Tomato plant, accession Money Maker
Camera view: bottom (45 deg); turntable rotation: 120 degrees
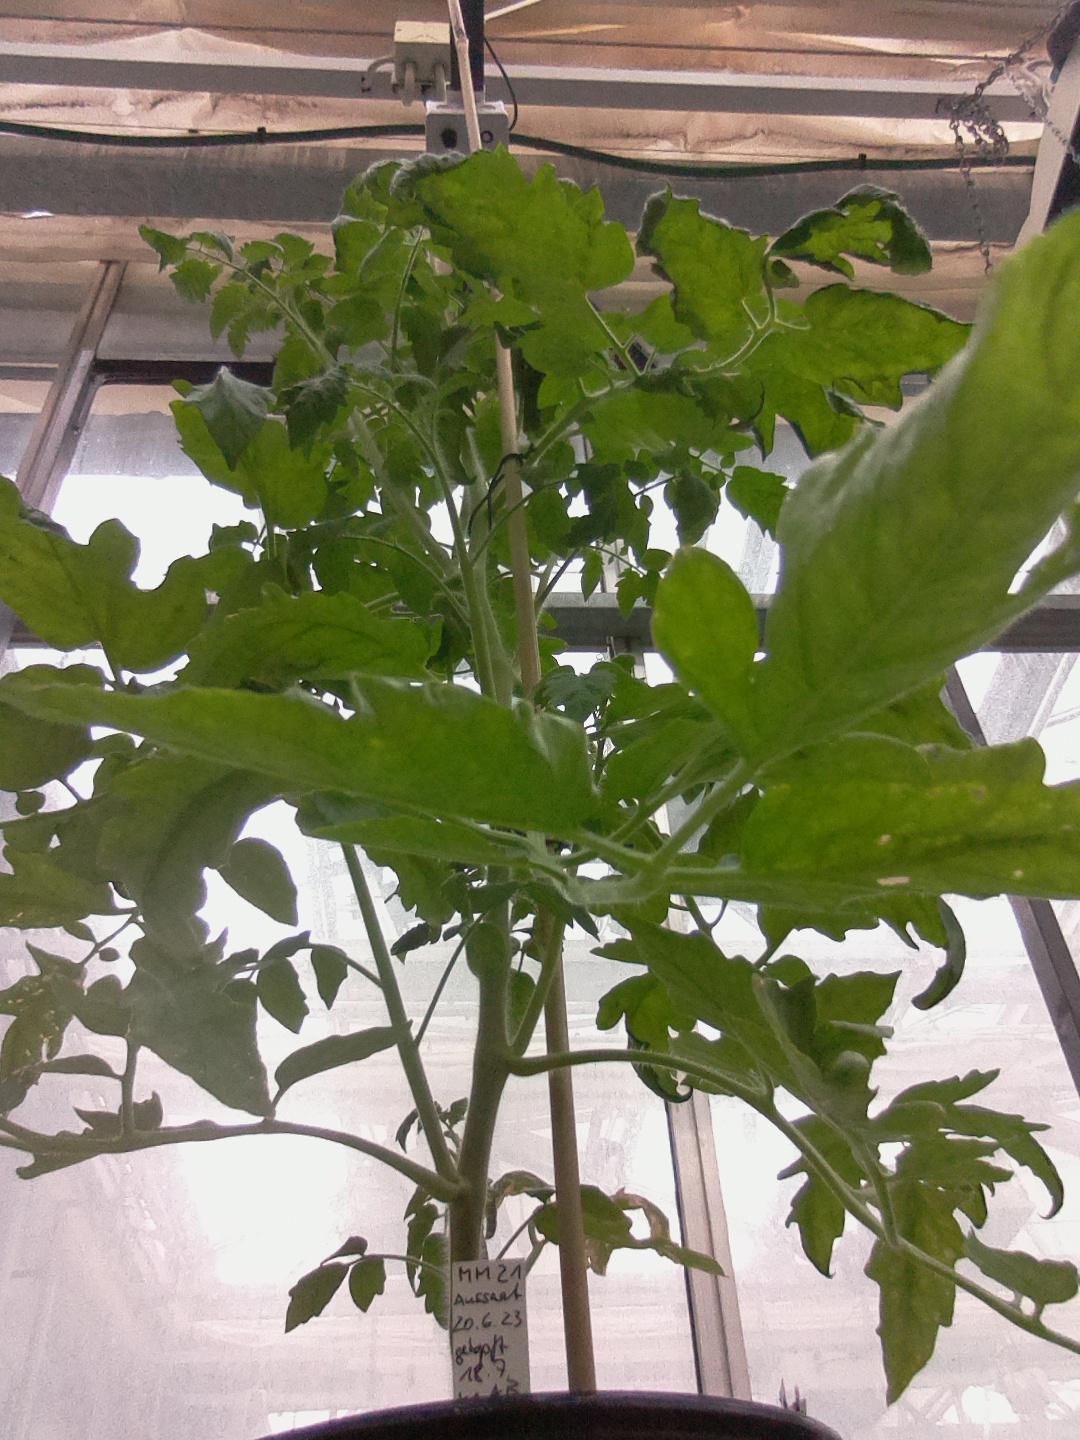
BBCH growth stage 27: 70%-80% Side shoots formed